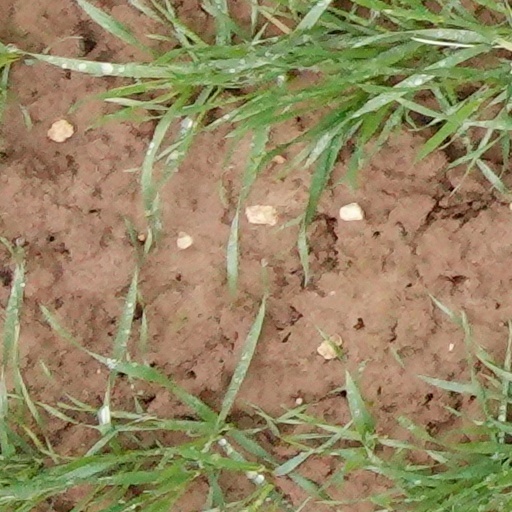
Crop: wheat